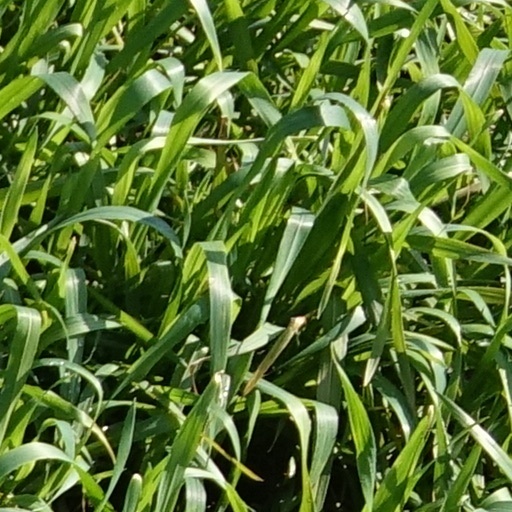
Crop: wheat